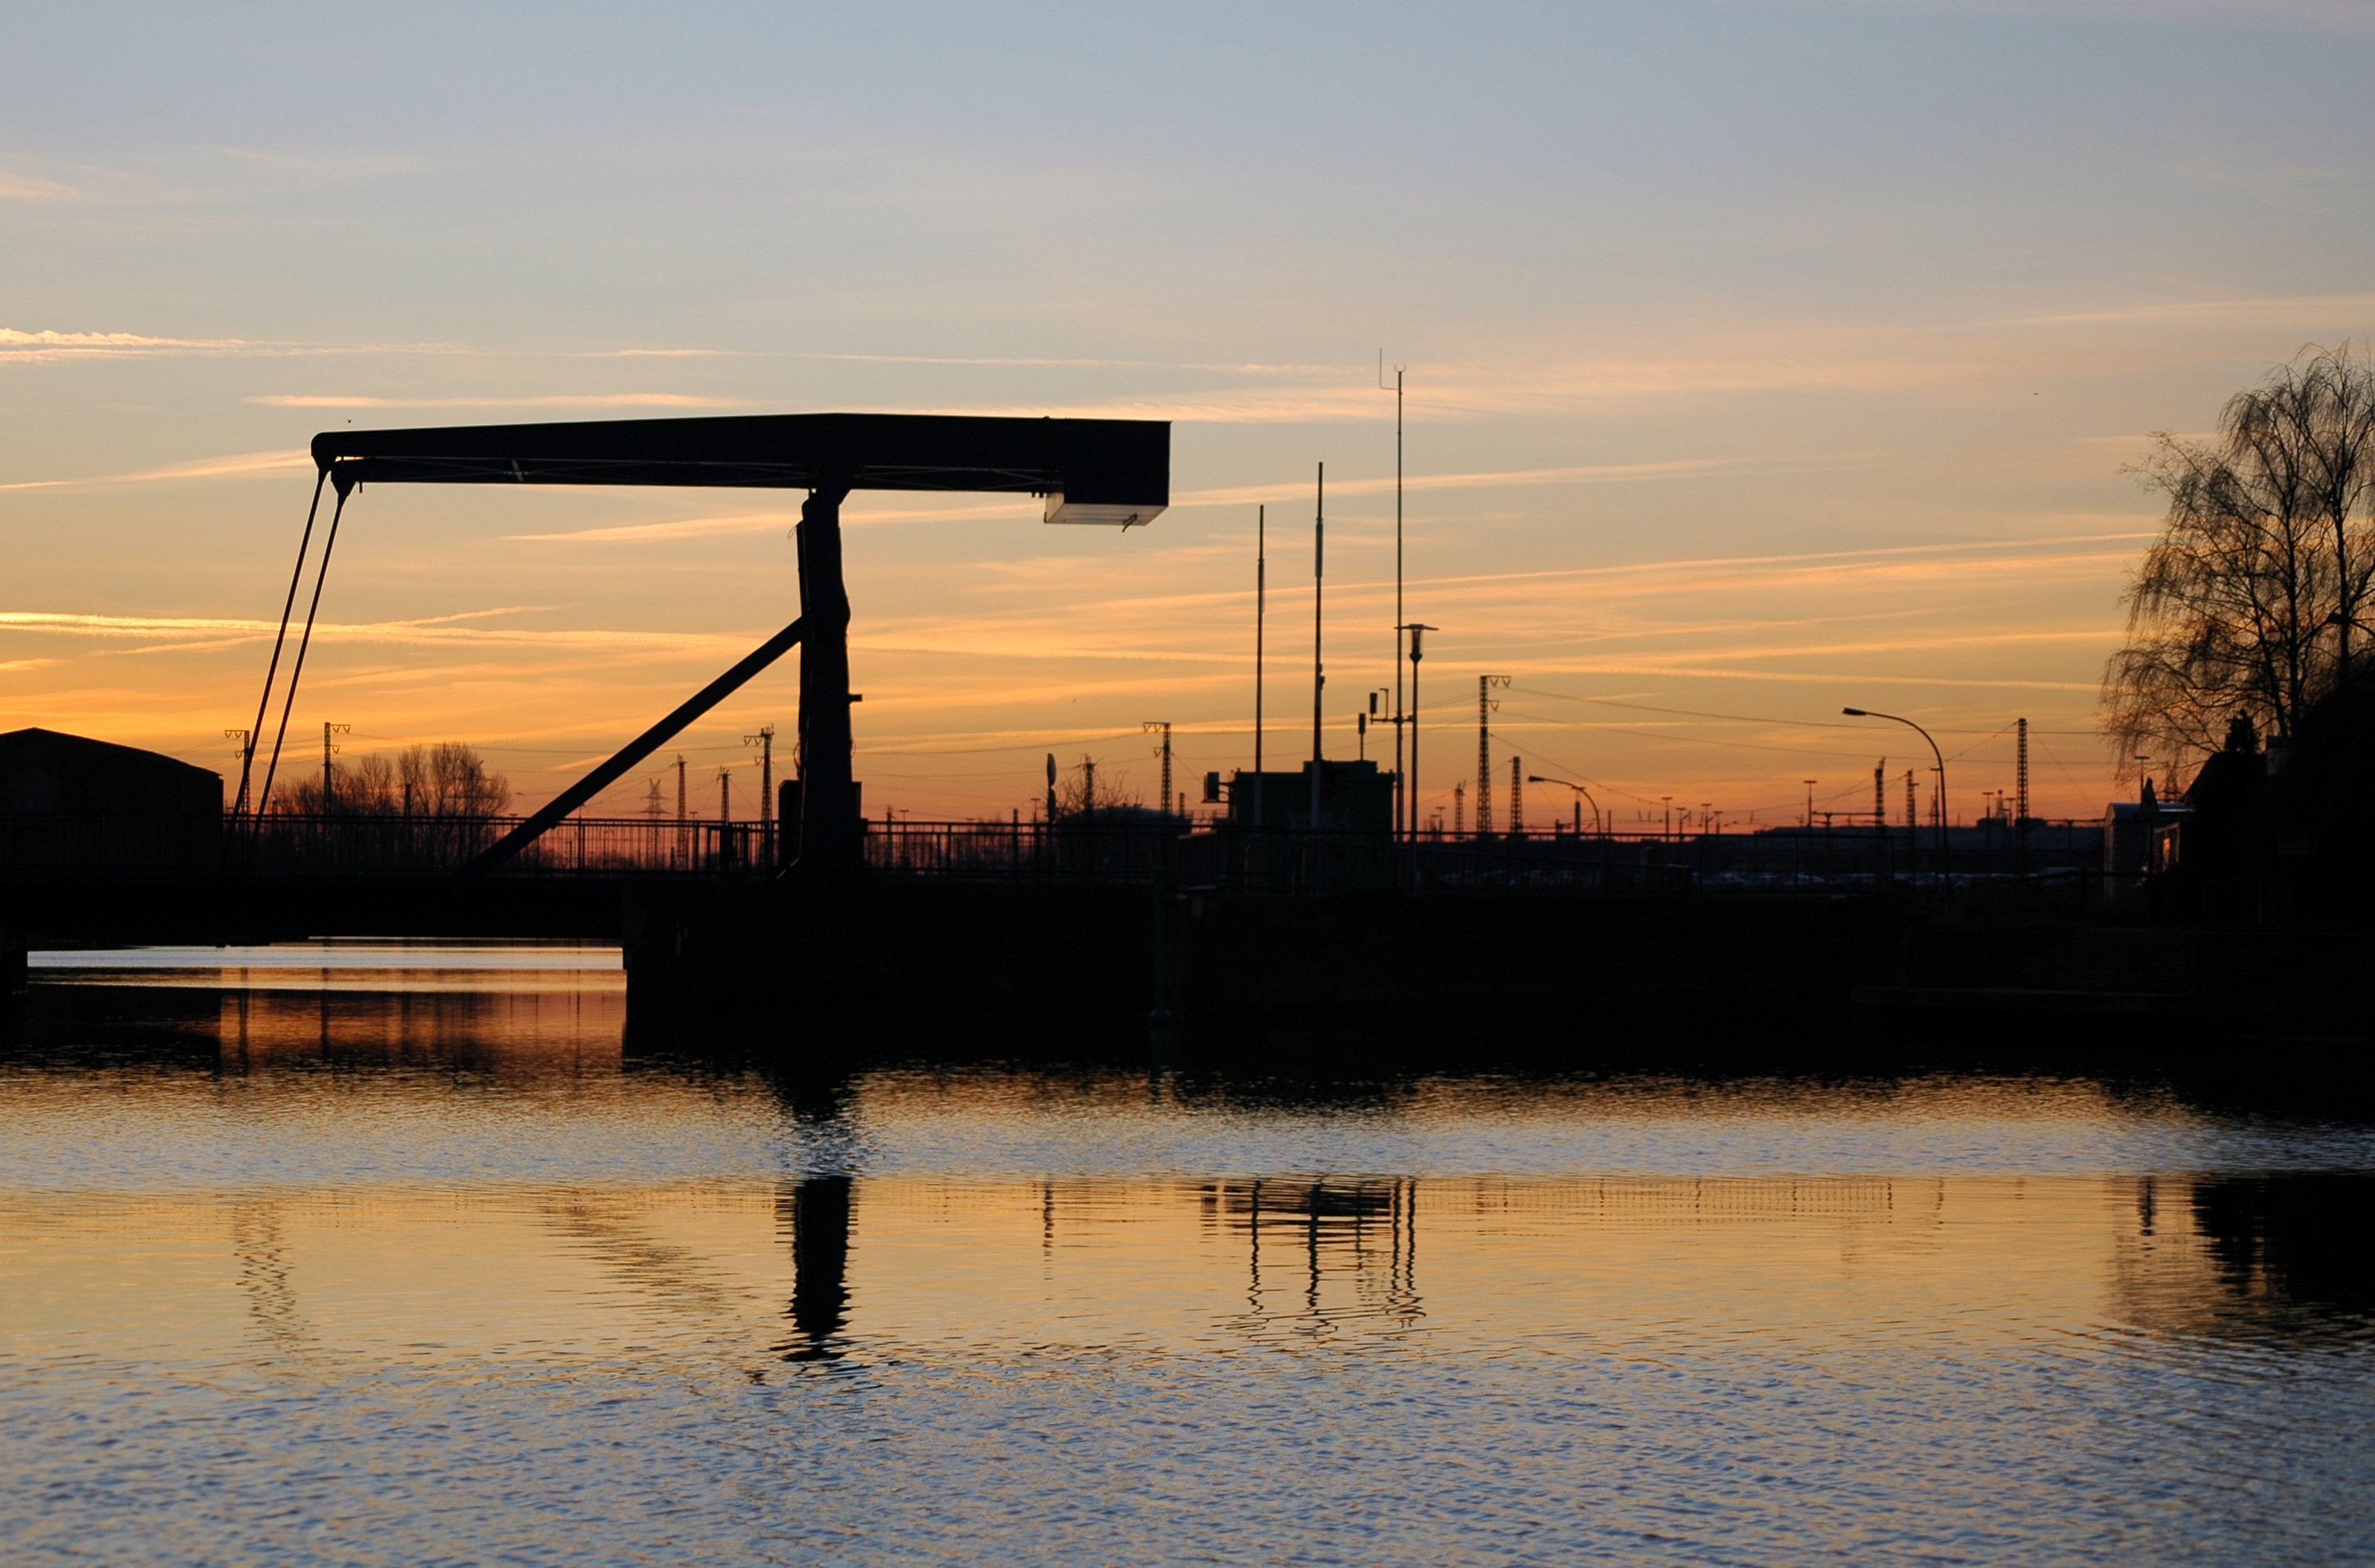
landscape, sea, coast, water, nature, horizon, dock, cloud, sky, sunrise, sunset, bridge, skyline, morning, lake, dawn, river, dusk, evening, reflection, holiday, tourism, waterway, mood, north sea, morgenstimmung, lower saxony, east frisia, emden